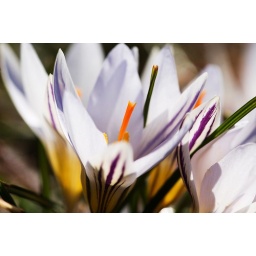
Canon EOS 10D ob. Canon EF 180 macro, tripod. New flowers over the mountains. Spontaneous white crocuses.